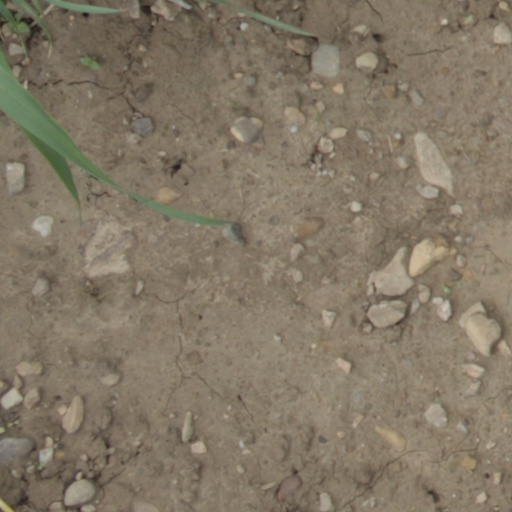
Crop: wheat